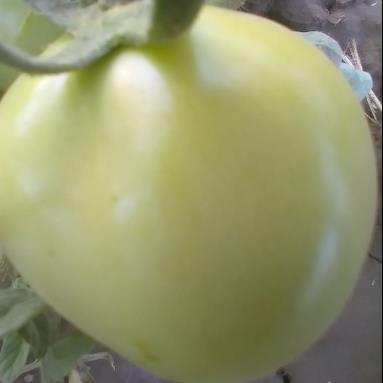
Crop: Tomato
Condition: healthy-fruit